Debian version history

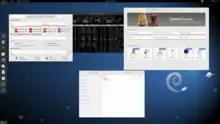
Debian 9 ("Stretch") with GNOME

Debian 3.0 ("Woody"), released 19 July 2002, contained around 8,500 packages maintained by more than 900 developers. KDE was introduced and Debian was ported to the following architectures: IA-64, PA-RISC (hppa), mips and mipsel and IBM ESA/390 (s390).